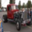
Label: truck